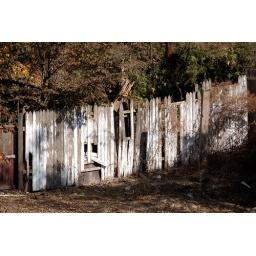
Old Peeling white wooden fence in Red Hook, Brooklyn, New York